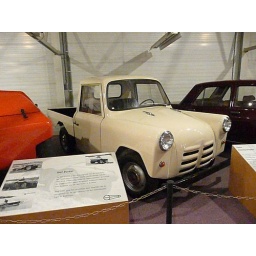
Het DAF Museum is gevestigd in een industrieel monument in Eindhoven. In het DAF Museum zie je de hele geschiedenis van de DAF voertuigen.